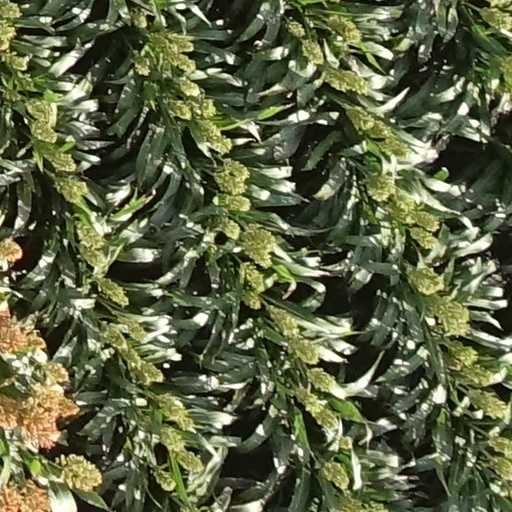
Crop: sorghum